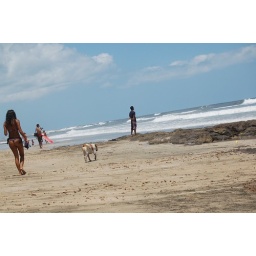
Costa Rican girl walking her dog, a moment in time.....